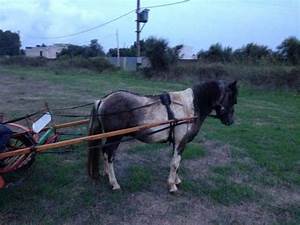
Label: cavallo